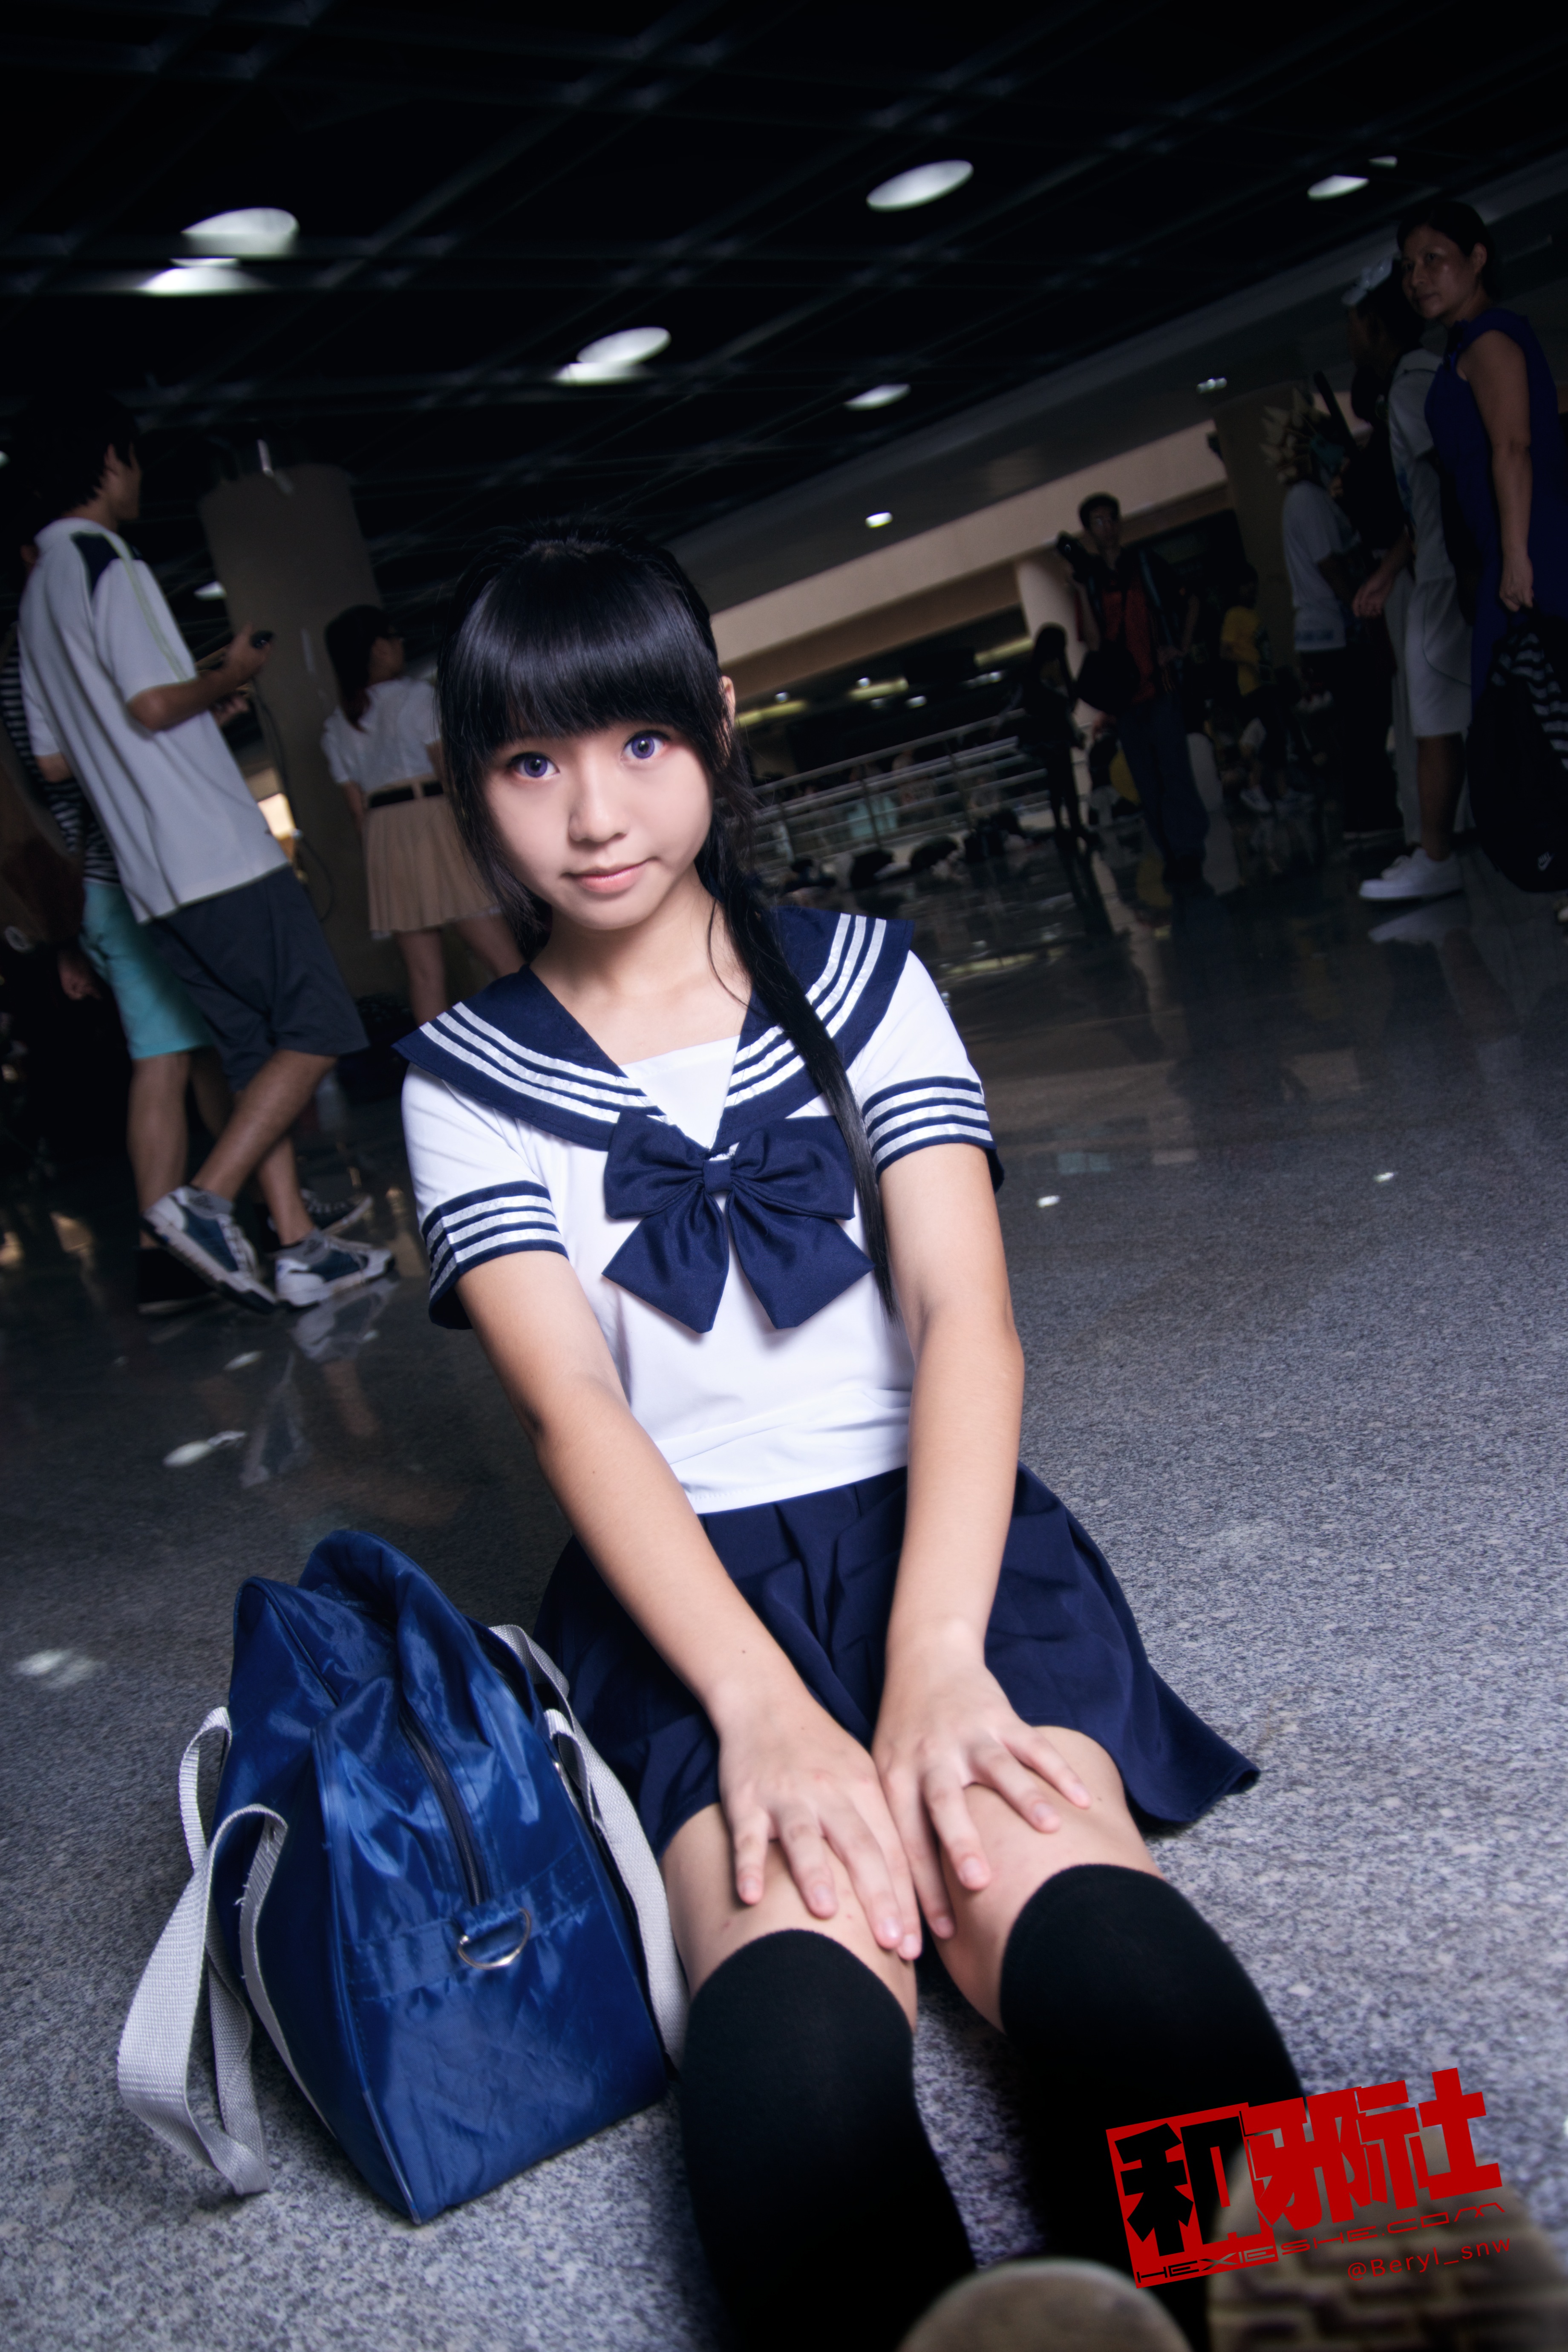
person, girl, cute, leg, model, vehicle, fashion, clothing, lady, cosplay, girls, canton, costume, china, anime, comic, comiccon, guangzhou, acg, cos, photo shoot